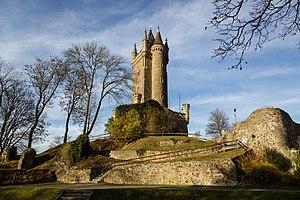
La Wilhelmsturm est une tour située à Dillenburg en Hesse.